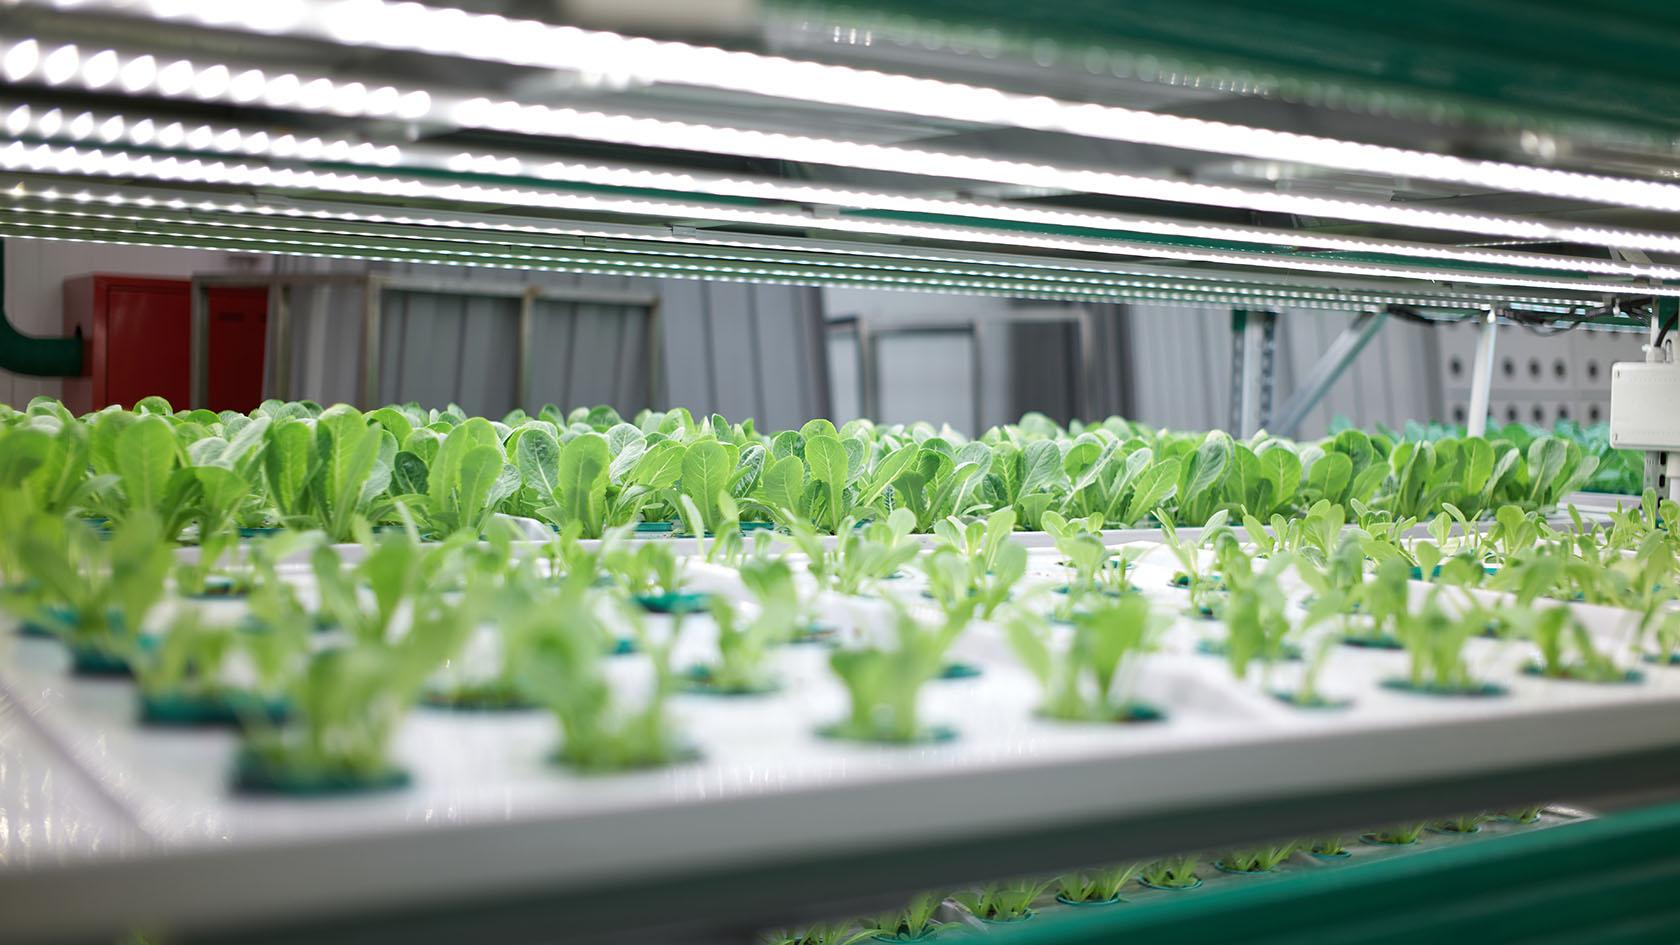
Miche ya kijani imepandwa kwa mpangilio makini ndani ya mashine maalumu ya kisasa inayotumika katika kilimo cha teknolojia, huku kila mmea ukiwa kwenye nafasi yake yenye uhakika wa kupata maji na virutubisho; hali inayowezesha ukuaji wa haraka na usalama wa miche hiyo bila hatari ya kuharibika au kuathiriwa na mazingira yasiyo salama.